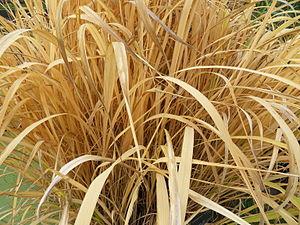
Riz sauvage de Mandchourie Zizania latifolia (Griseb.) au Jardin des Plantes de Paris, feuillage d'automne syn. Hydropyrum latifolium (Griseb.)